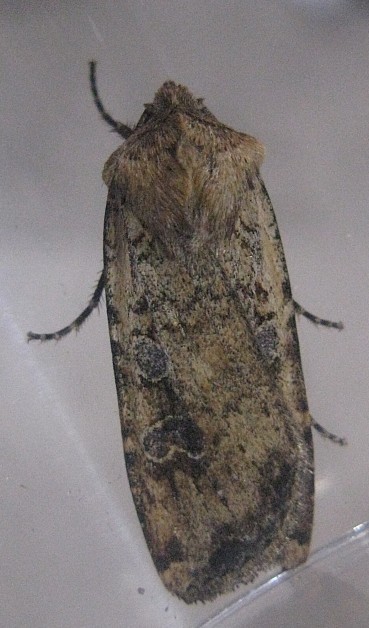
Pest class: cutworms